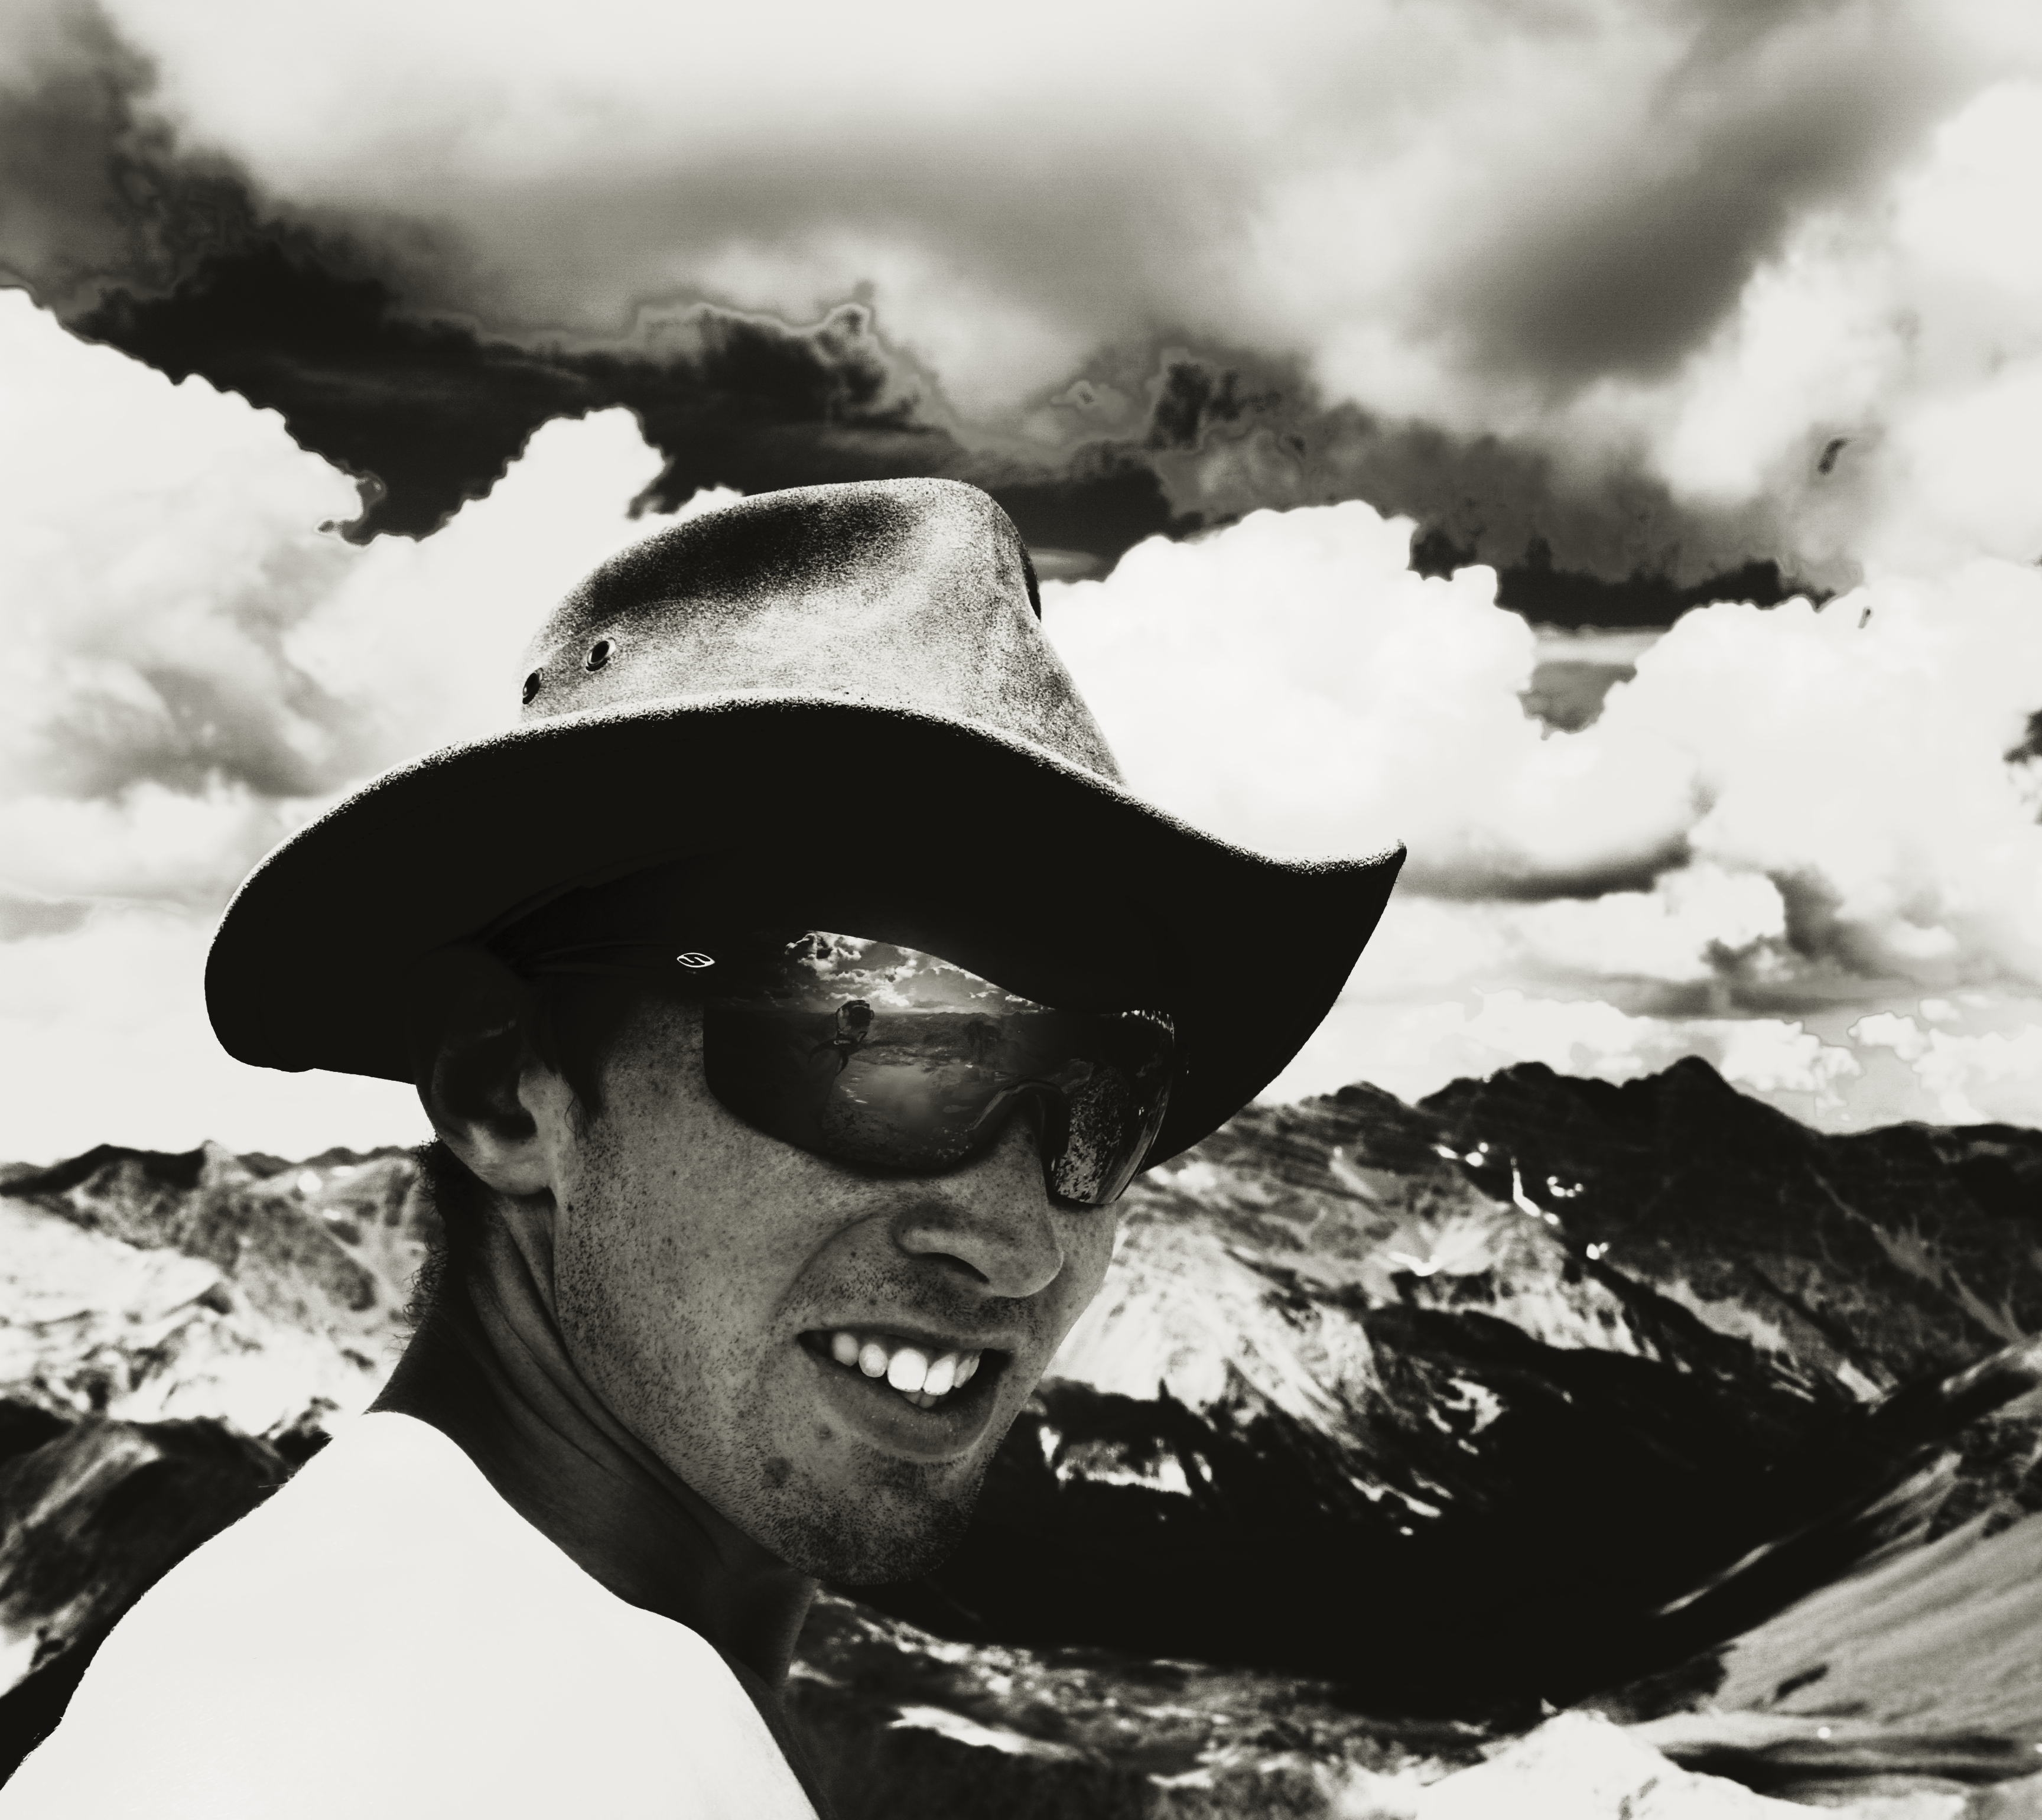
nature, mountain, snow, winter, black and white, people, hiking, white, peak, portrait, reflection, hike, canon, black, monochrome, summit, sepia, eos, colorado, mountains, backpacking, canon7d, mirror, self, epic, 7d, tamron1750, aspen, co, smith, sunglassses, trianglepass, monochrome photography